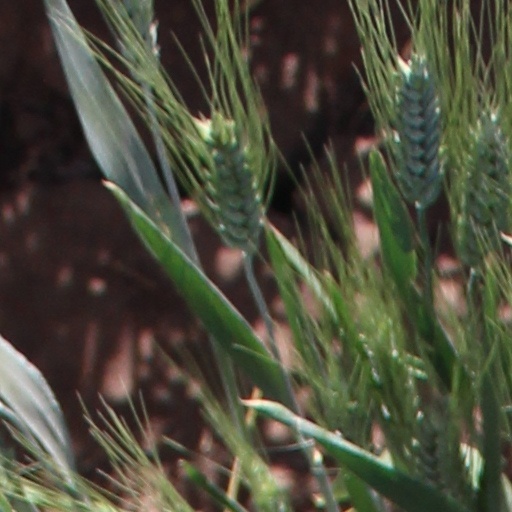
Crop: wheat